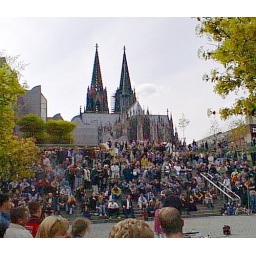
Busker entertainment near the bridge on banks of Rhine river in central Cologne, Germany. Dom Cathedral in the background. April 2000.